Jeanne Silverthorne

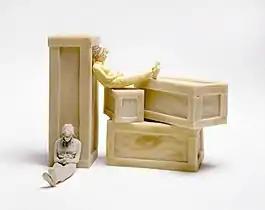
Jeanne Silverthorne, "Jeanne (Up and Down"), rubber and phosphorescent pigment, 9" high, 2008.

Silverthorne also created portraits of family members and close friends in luminescent rubber (e.g., of her mother, in "Under a Cloud", 2003), which relate to her larger project as "ghosts" that accompany her in the studio. The portraits often include a subject's actual hair and DNA reports that trace genetic ancestry back over thousands of years and provide unique genetic "fingerprints." The juxtaposition of human hair and industrial rubber raises themes common to her reliefs—frailty, biological decay, longevity, toxicity—while the intimacy and idiosyncrasy of the renderings and DNA reports highlight tensions between uniqueness and authenticity and the common and copied.